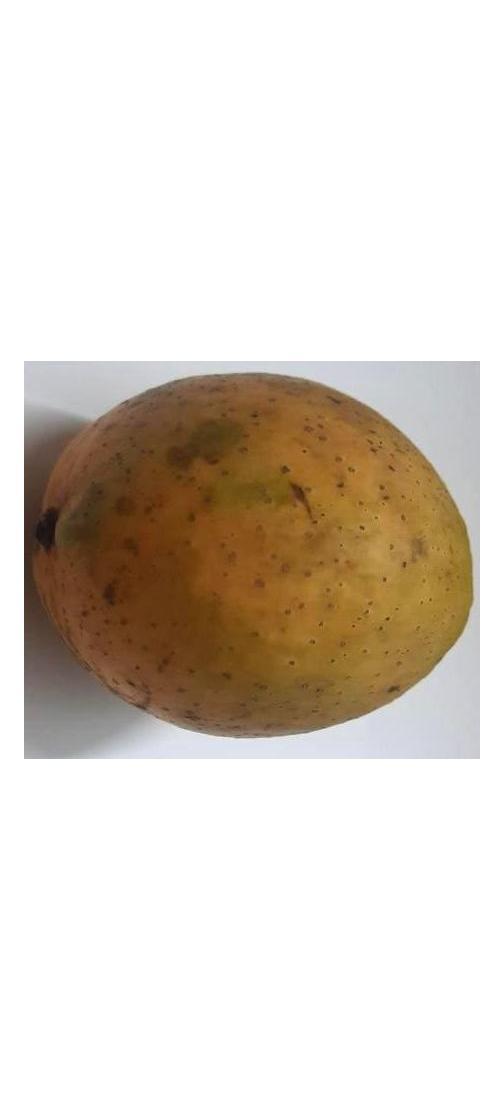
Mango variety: Ashshina Classic